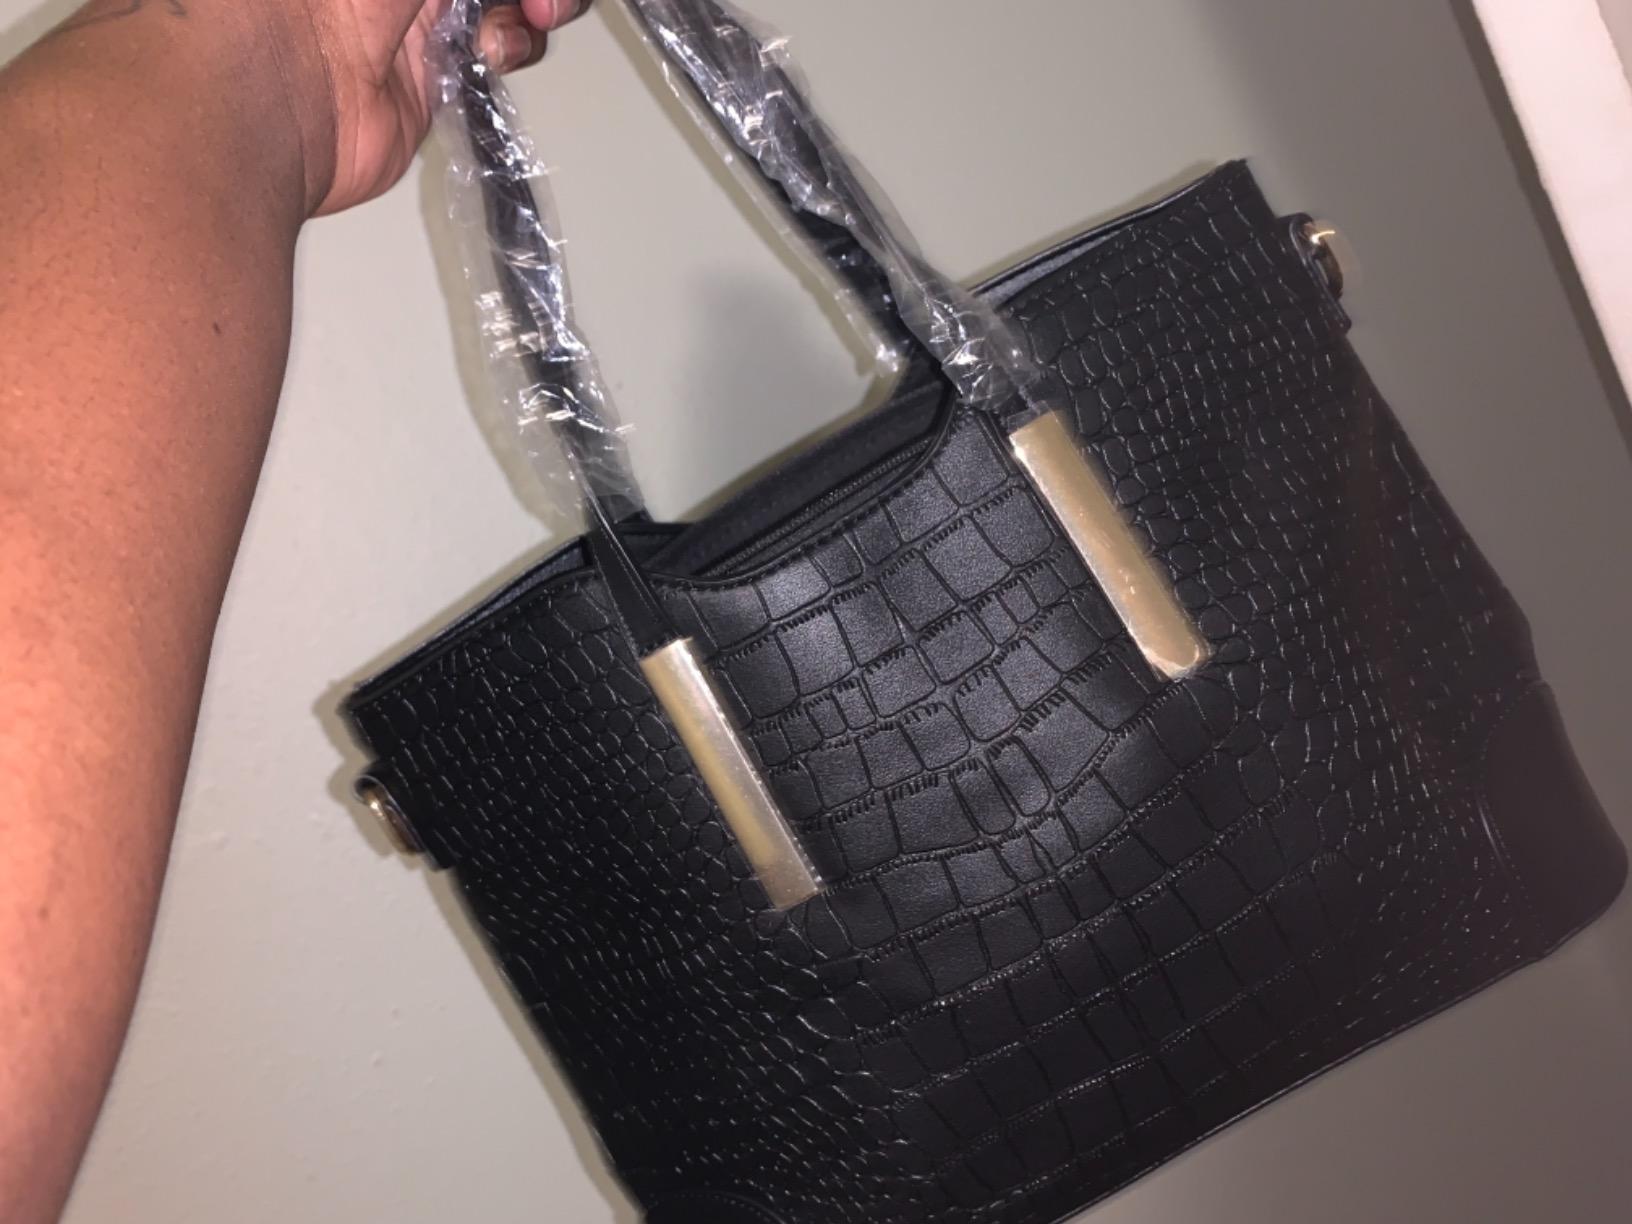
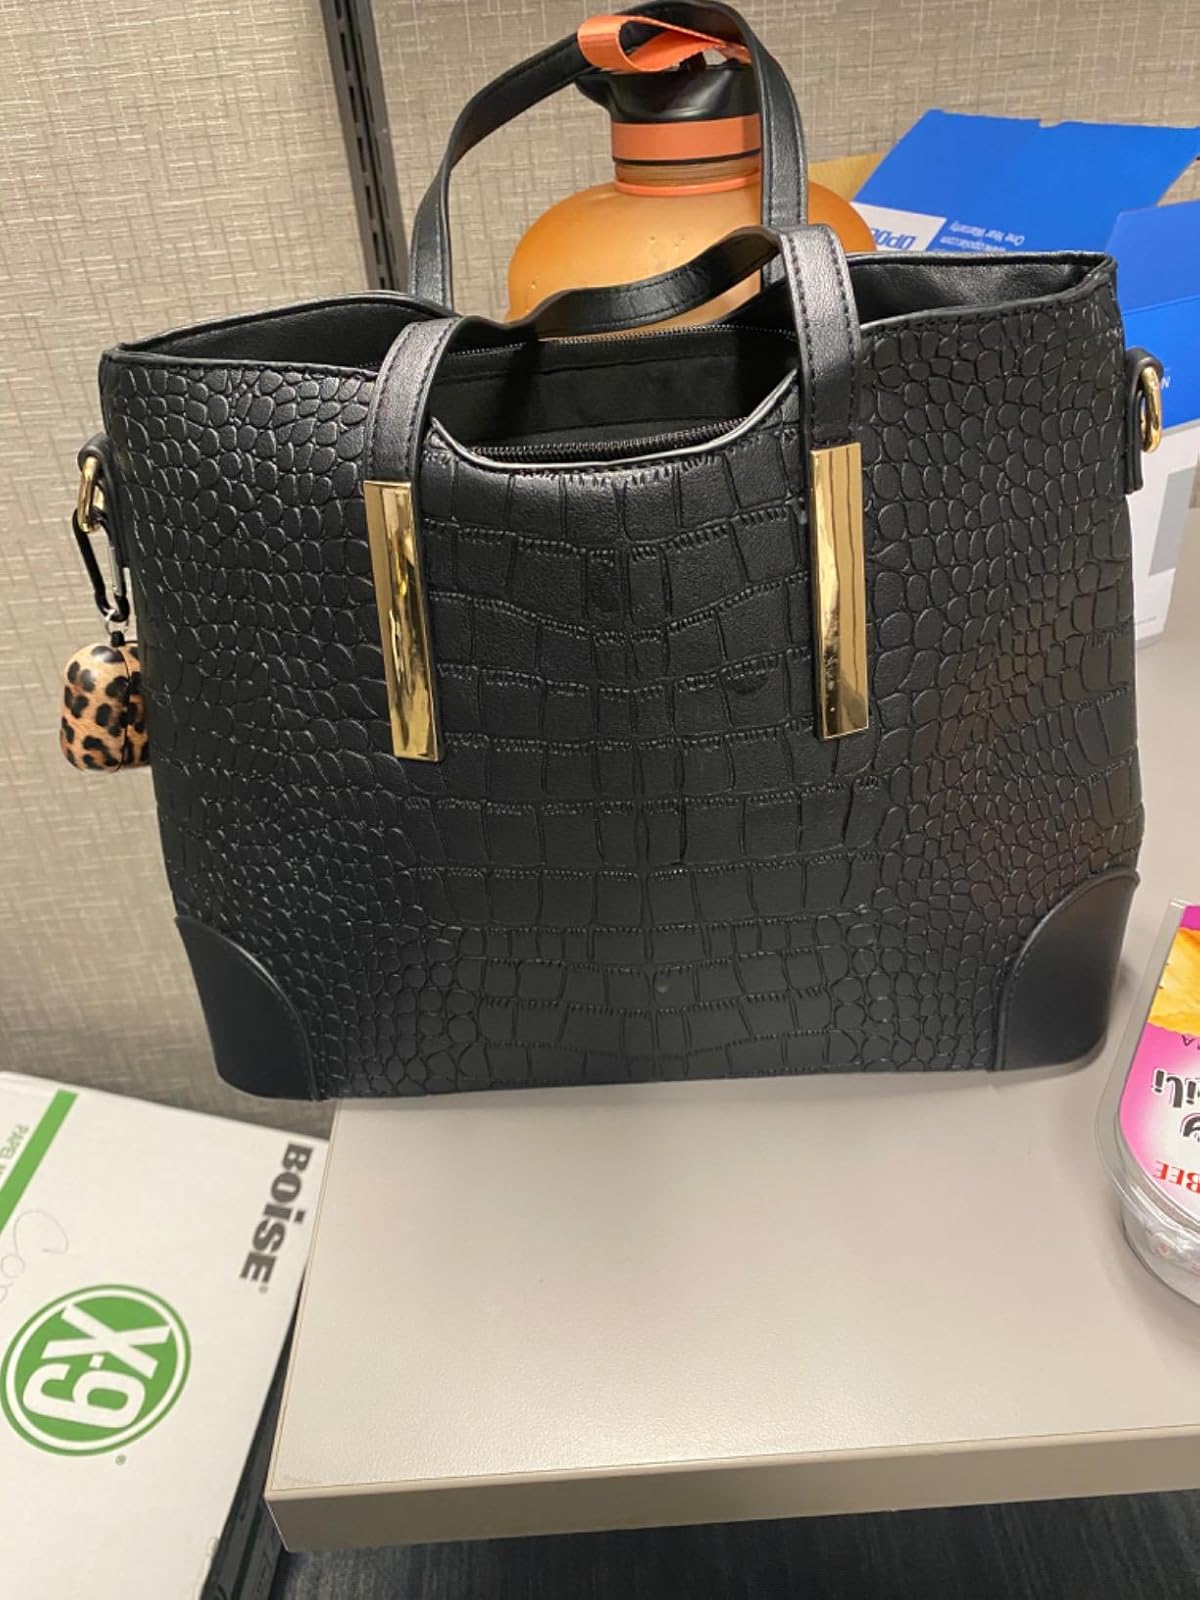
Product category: accessories_handbag
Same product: yes